Federico Ielapi

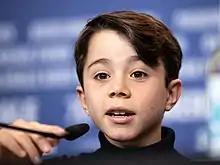
Ielapi in a press conference for the film "Pinocchio" during the 2020 Berlin Film Festival

Federico Ielapi (born 12 July 2010) is an Italian actor. He received a special mention to the Guglielmo Biraghi Prize as part of the 2020 edition of the Nastro d'Argento Awards for the film "Pinocchio", in which he played the title character.